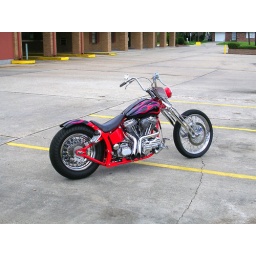
great looking bike built by a guy on my street but its as dangerous as hell to ride